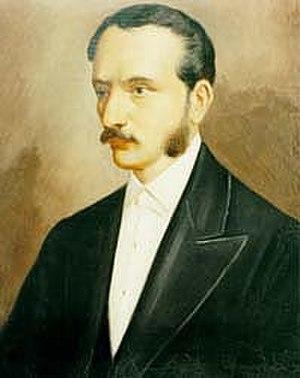
La guerre d'indépendance de l'Équateur est un processus indépendantiste avec pour objectif de rompre les liens coloniaux existant entre la Real audiencia de Quito et l'Empire espagnol dans le contexte des guerres d'indépendance en Amérique du Sud. L'indépendance de Guayaquil le 9 octobre 1820 marque le début de la guerre d'indépendance de la Real audiencia de Quito, qui s'achève par la bataille de Pichincha, près de Quito, le 24 mai 1822. Parmi les facteurs les plus influents dans son déclenchement se trouve la volonté des créoles, qui avait déjà un statut social et économique élevé, d'obtenir le pouvoir politique.
L’indépendance de Guayaquil est un processus indépendantiste qui a eu lieu le 9 octobre 1820 avec pour objectif de rompre les liens coloniaux existant entre le gouvernorat de Guayaquil et l'Empire espagnol et qui a donné naissance à la Province Libre de Guayaquil. L'indépendance de Guayaquil marque le début de la guerre d'indépendance de la Real audiencia de Quito dans le contexte des guerres d'indépendance en Amérique du Sud. Parmi les facteurs les plus influents dans son déclenchement se trouve la volonté des créoles, qui avaient déjà un statut social et économique élevé, d'obtenir le pouvoir politique.